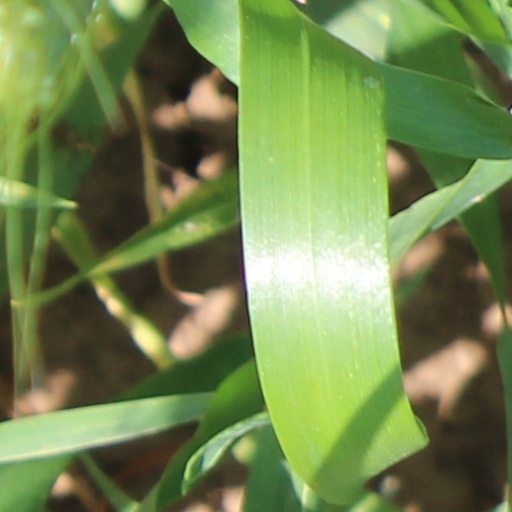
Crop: wheat